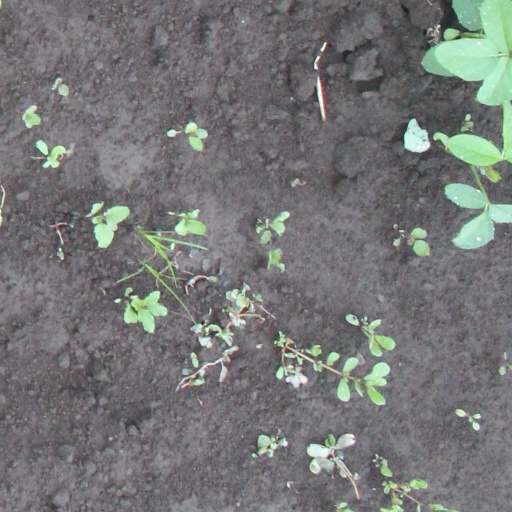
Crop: soybean